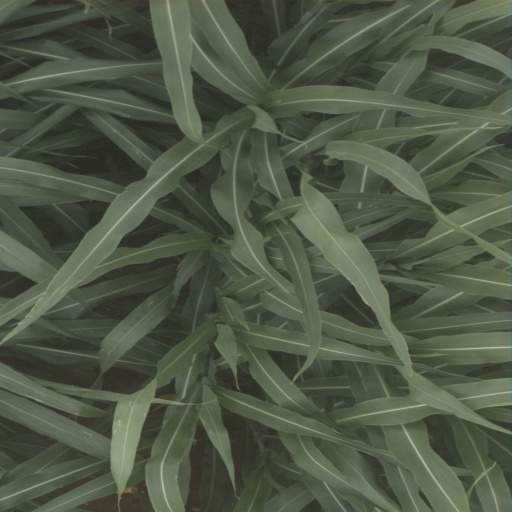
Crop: sorghum